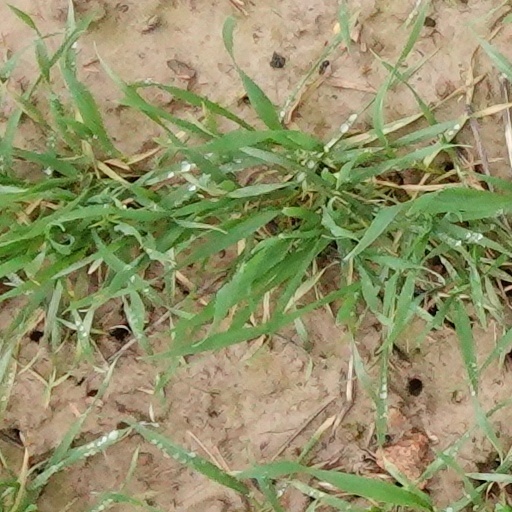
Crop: wheat